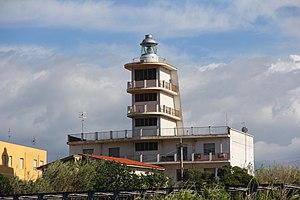
Le phare de Porto Torres est un phare situé sur le Monte Angellu qui domine le port de Porto Torres, dans le golfe d'Asinara, dans la province de Sassari, en Italie.